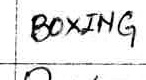
Label: boxing